Mobile launcher platform

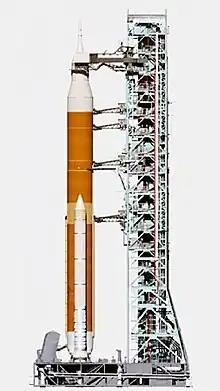
Rendering of the Space Launch System Block 1B, on Mobile Launcher-2 with tower

Between 2009 and 2010, a mobile launcher platform called the Mobile Launcher-1 (ML-1) was constructed as part of the Constellation program. Since the cancellation of the program in 2010, ML-1 was converted for the Space Launch System Block 1, with various phases of construction between 2013 and 2018. The total cost of the ML-1 is estimated to be $1 billion.